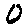
Label: 0